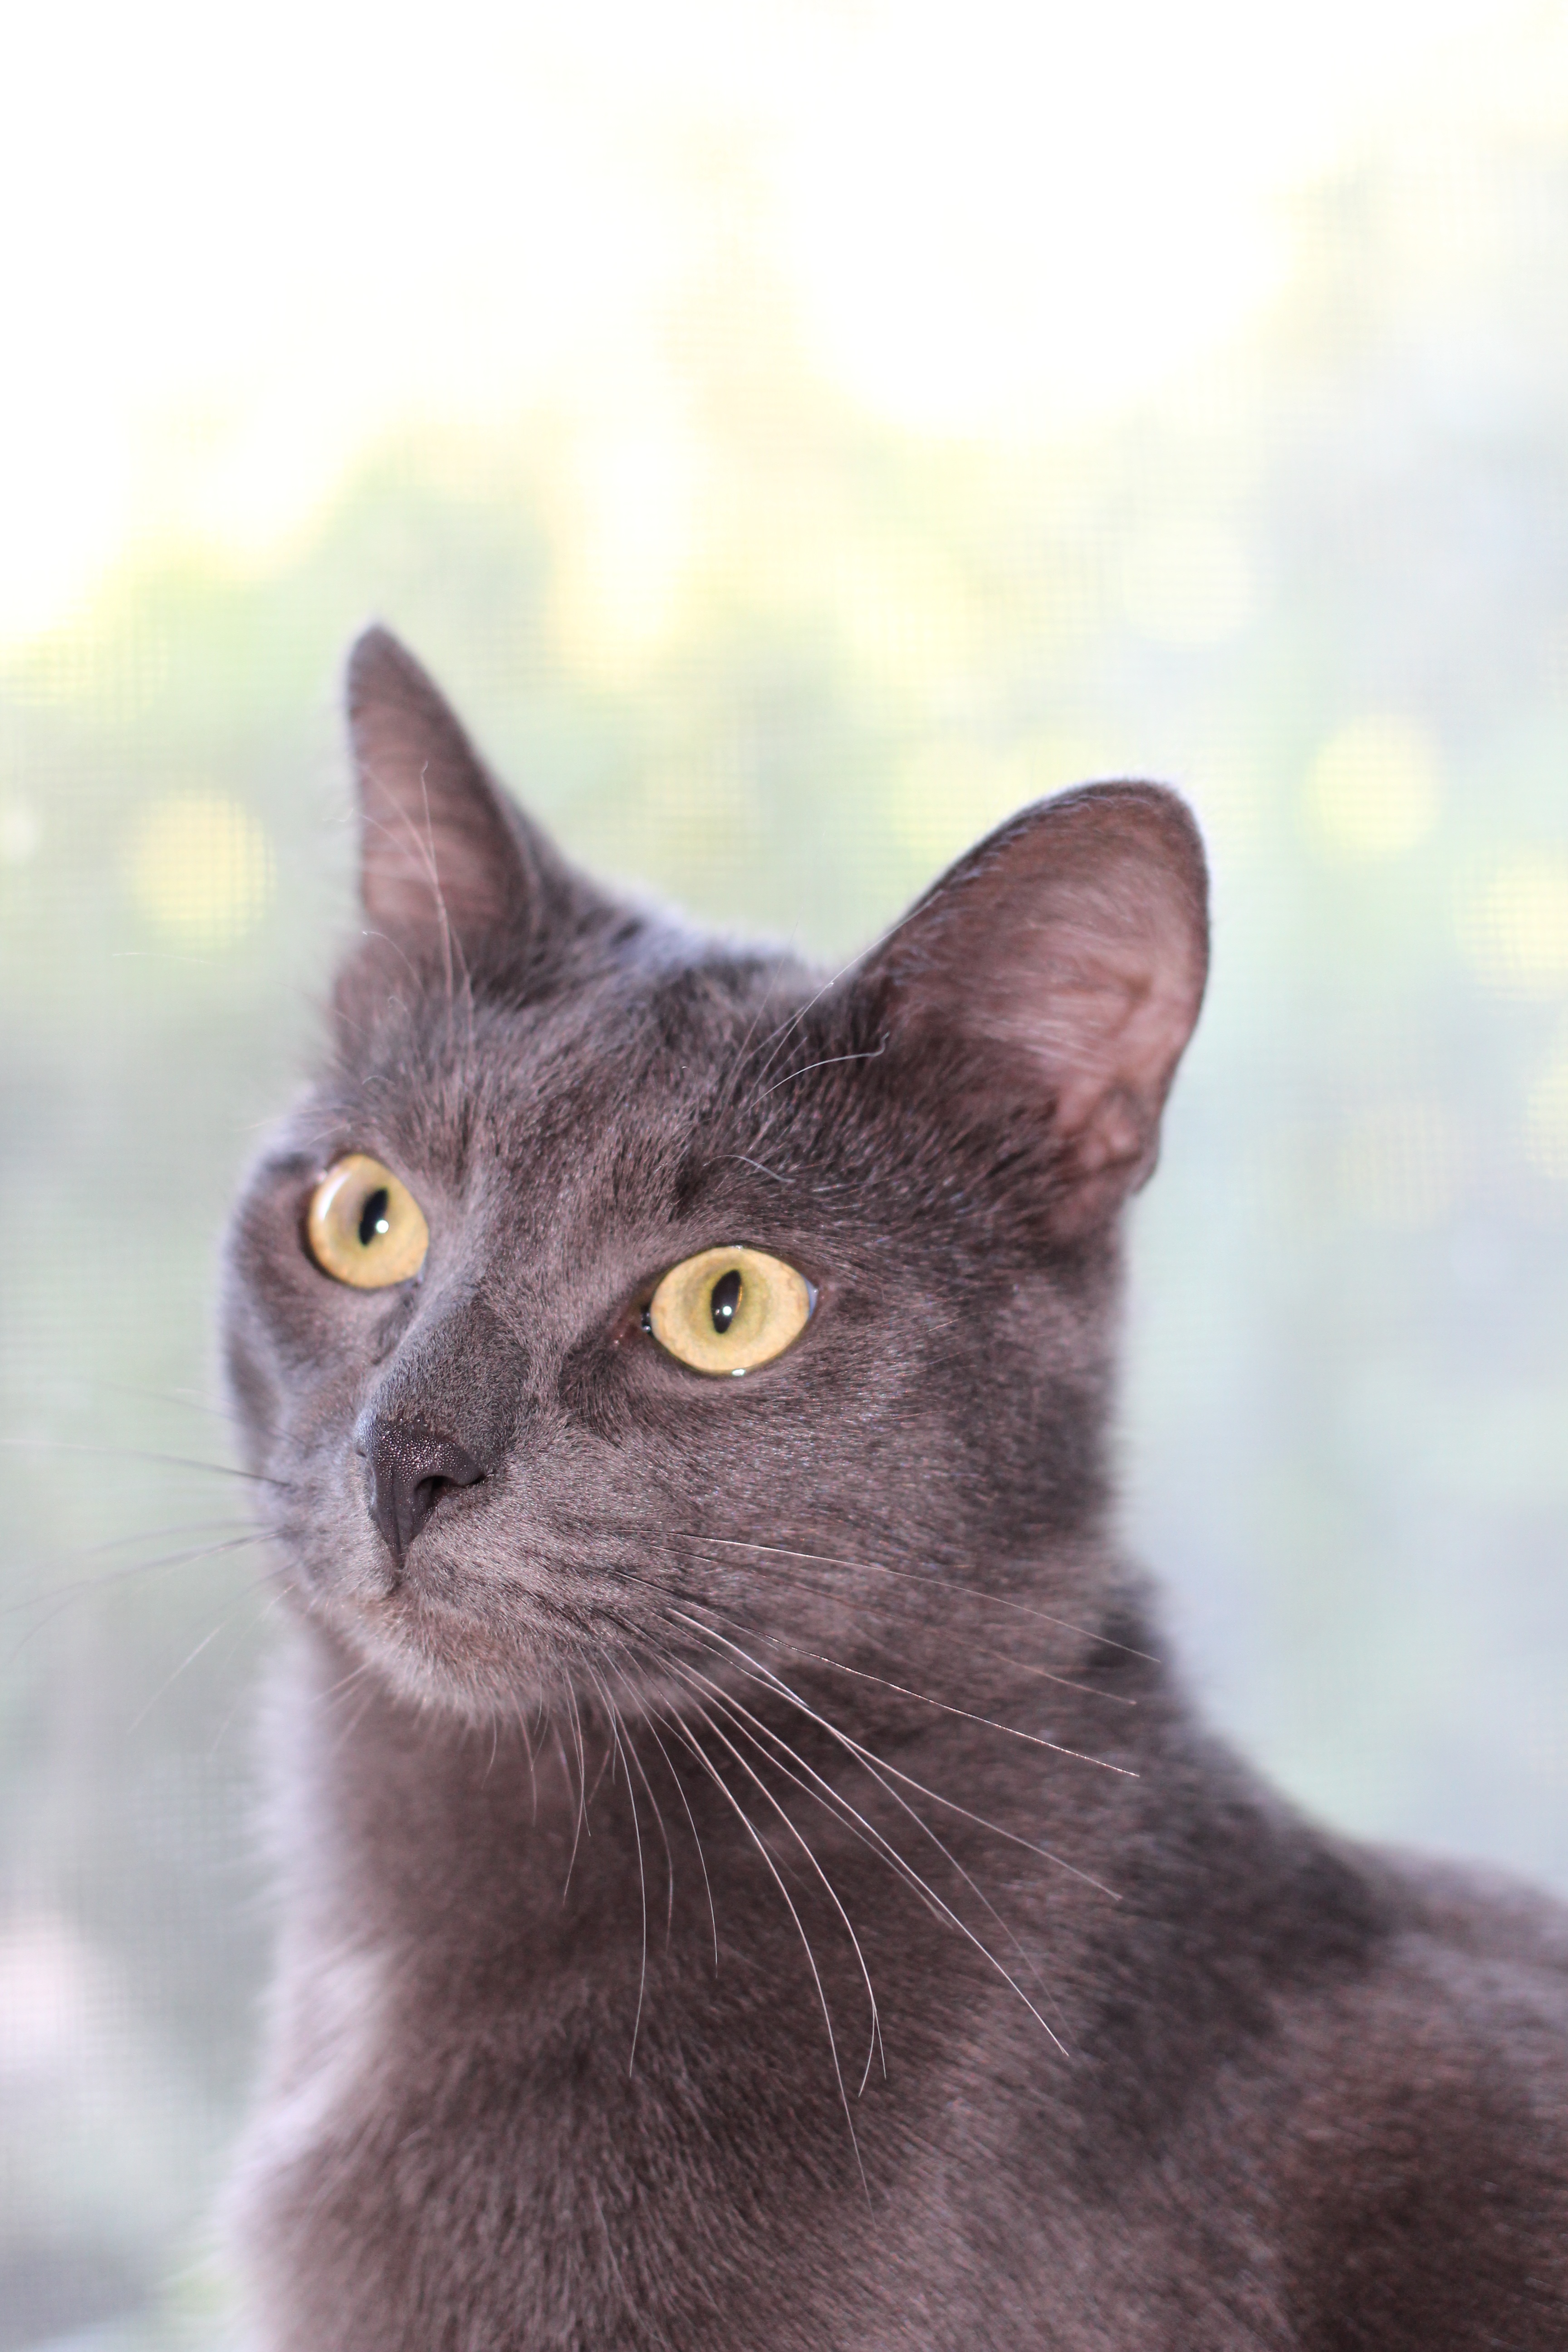
young, cat, sitting, mammal, fauna, nose, whiskers, grey, vertebrate, vertical, burmese, chartreux, russian blue, korat, small to medium sized cats, cat like mammal, carnivoran, nebelung, domestic short haired cat, tonkinese